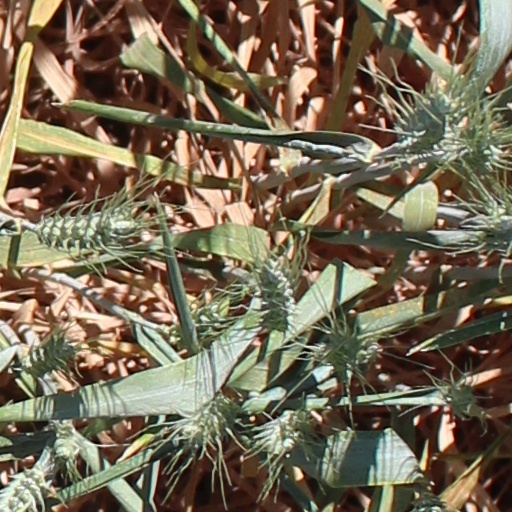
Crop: wheat